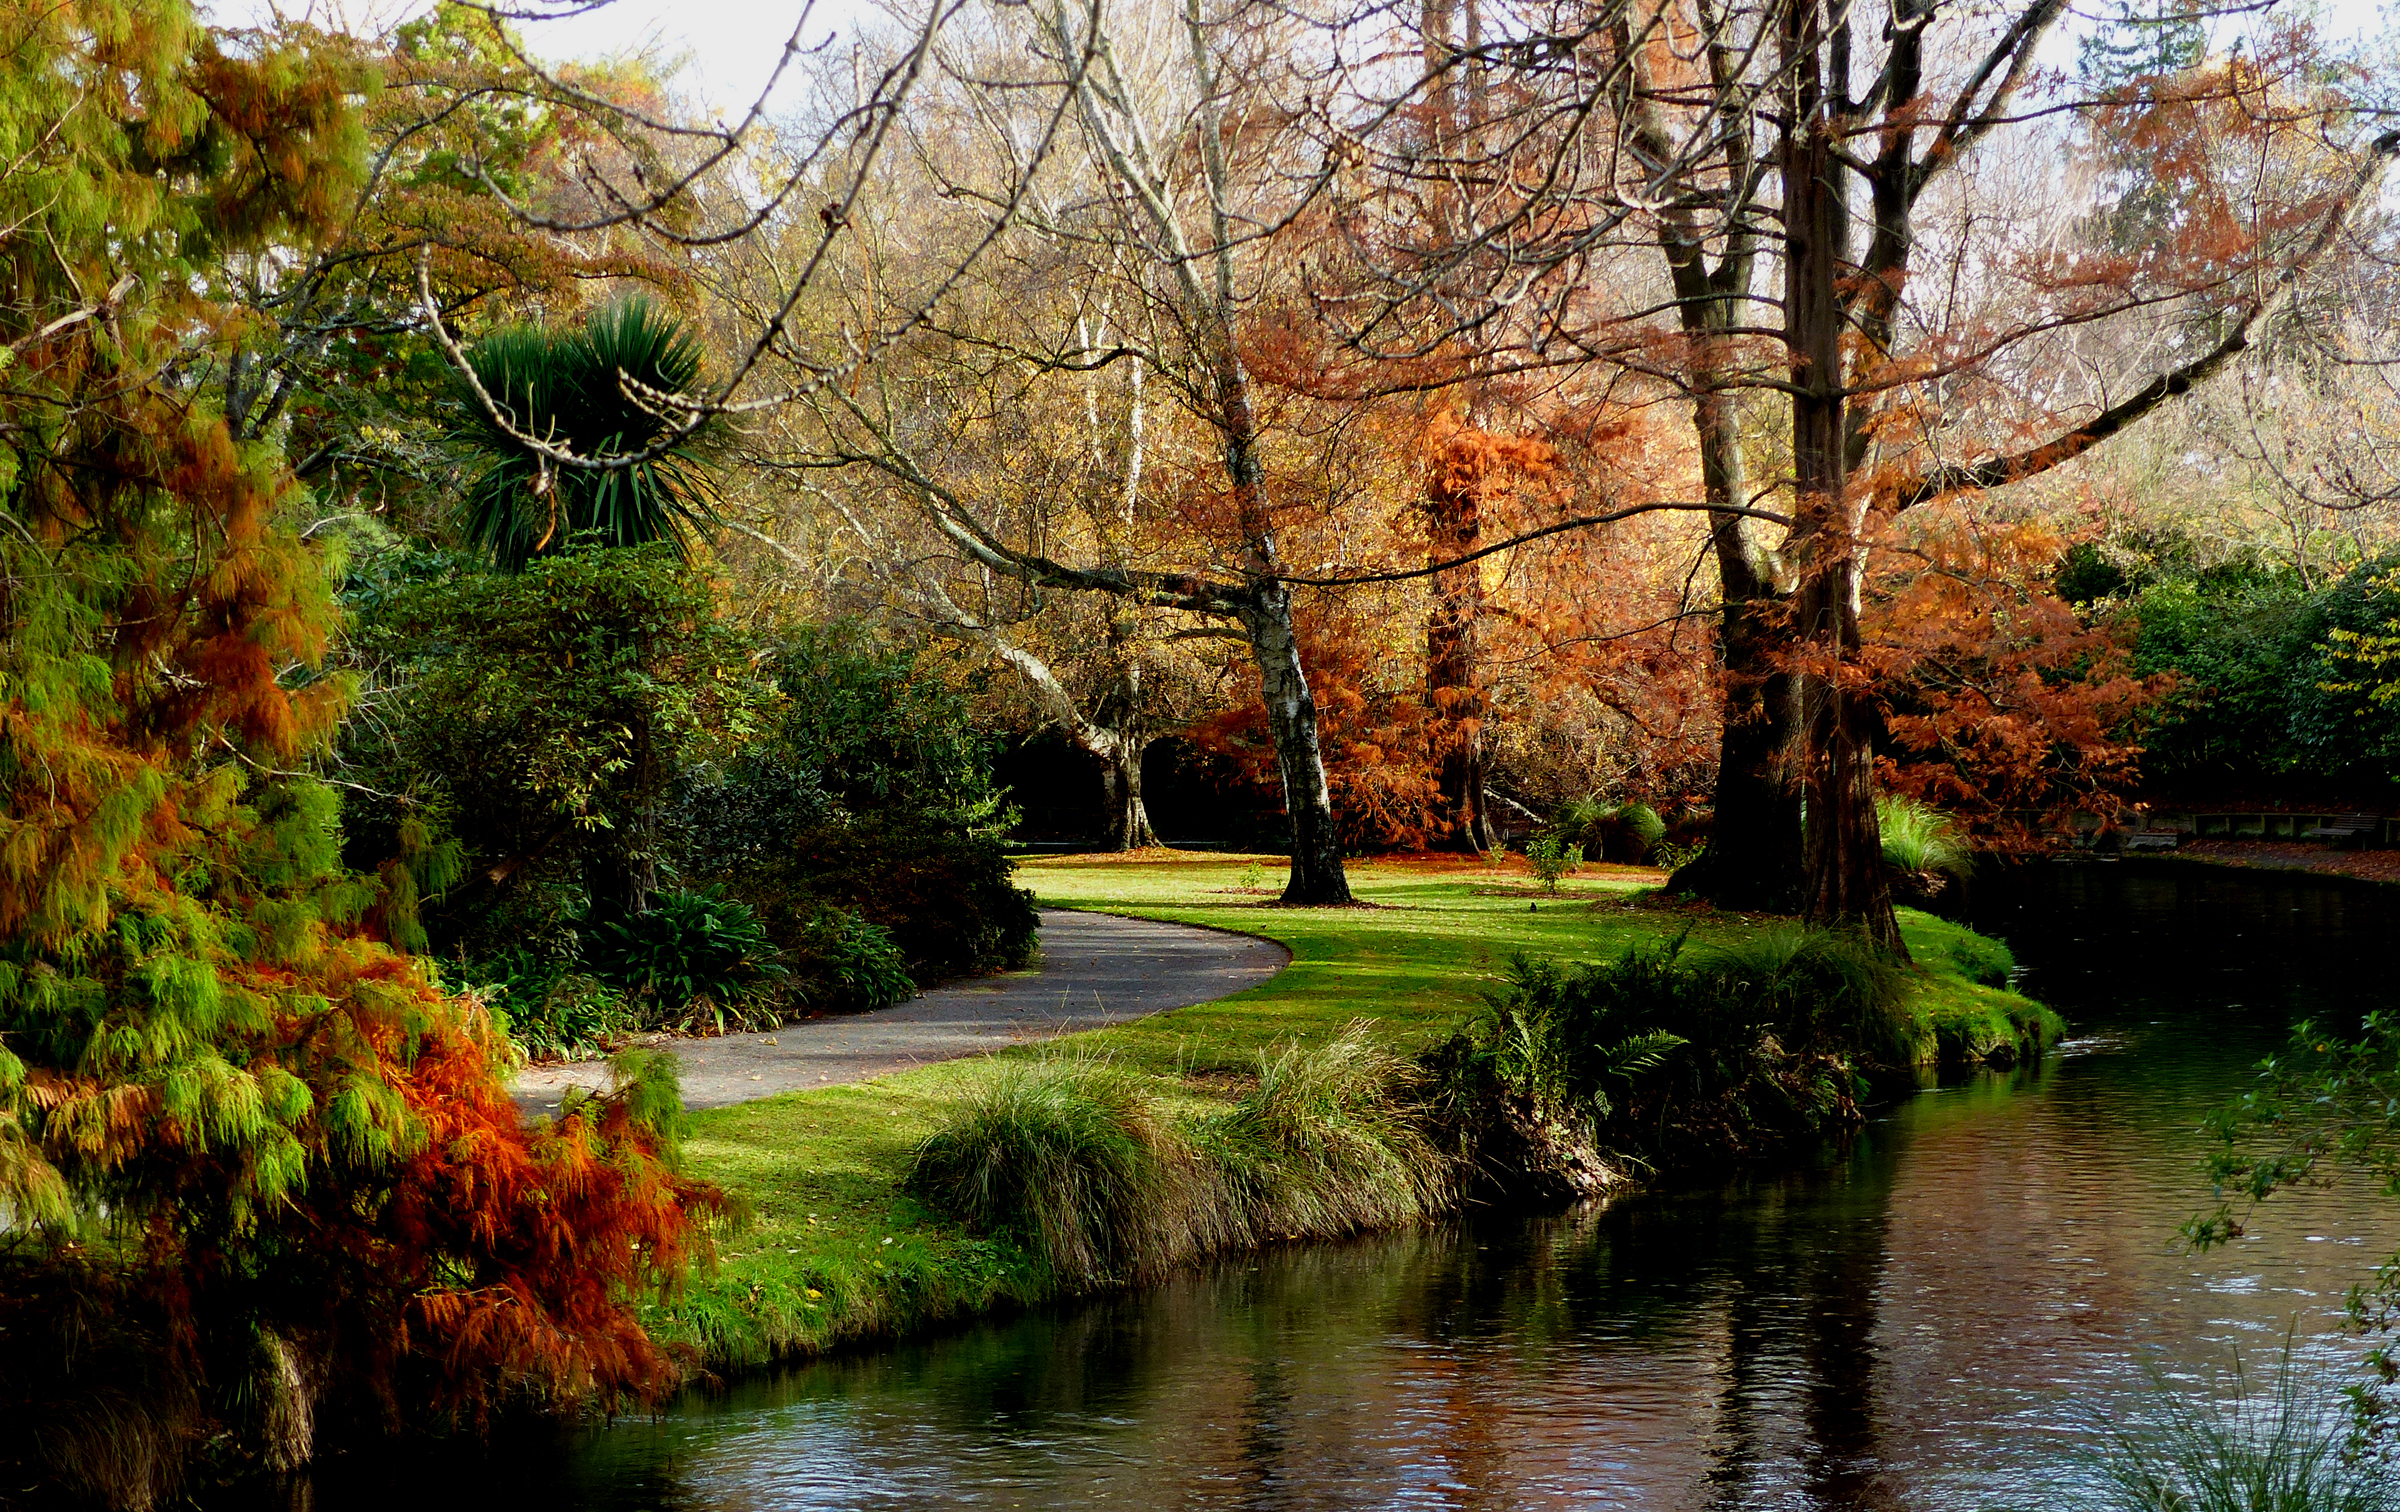
tree, nature, forest, branch, plant, sunlight, leaf, flower, river, pond, stream, reflection, autumn, park, botany, garden, season, waterway, seasons, gardens, woodland, parks, botanicalgardens, christchurchnz, publicgardens, hagleypark, hagleyparkchristchurch, avonriverchristchurch, panasonicdmcfz200, woody plant